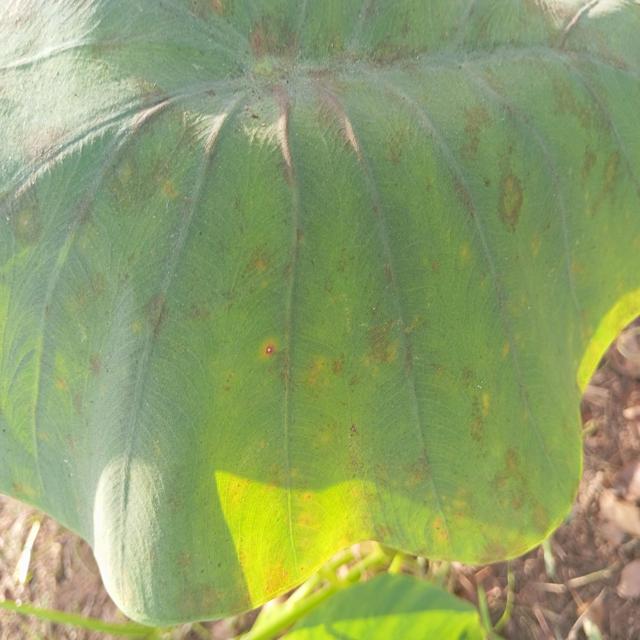
Label: Early_Blight